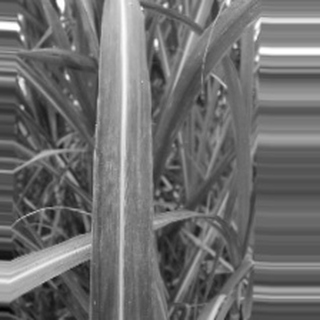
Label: sugarcane_bacterial_blight